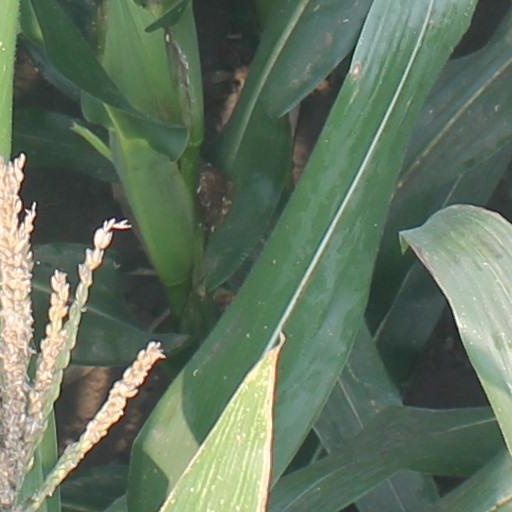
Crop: maize; corn